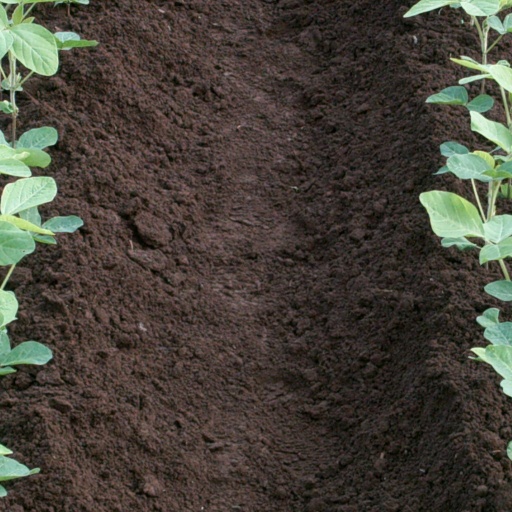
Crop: soybean